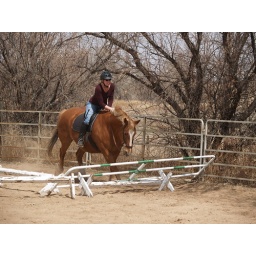
p4059449. Second time over the green and white panel.